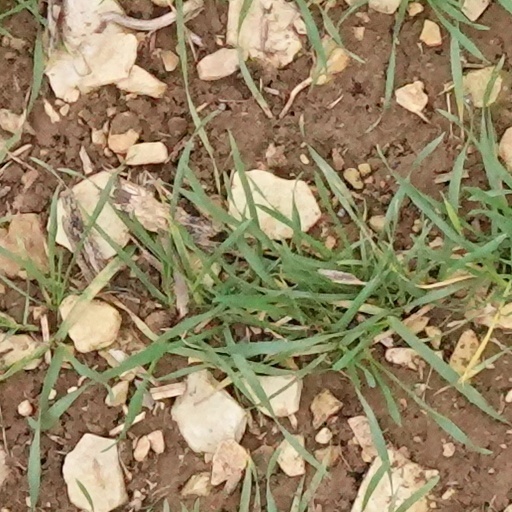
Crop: wheat